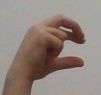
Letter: thal